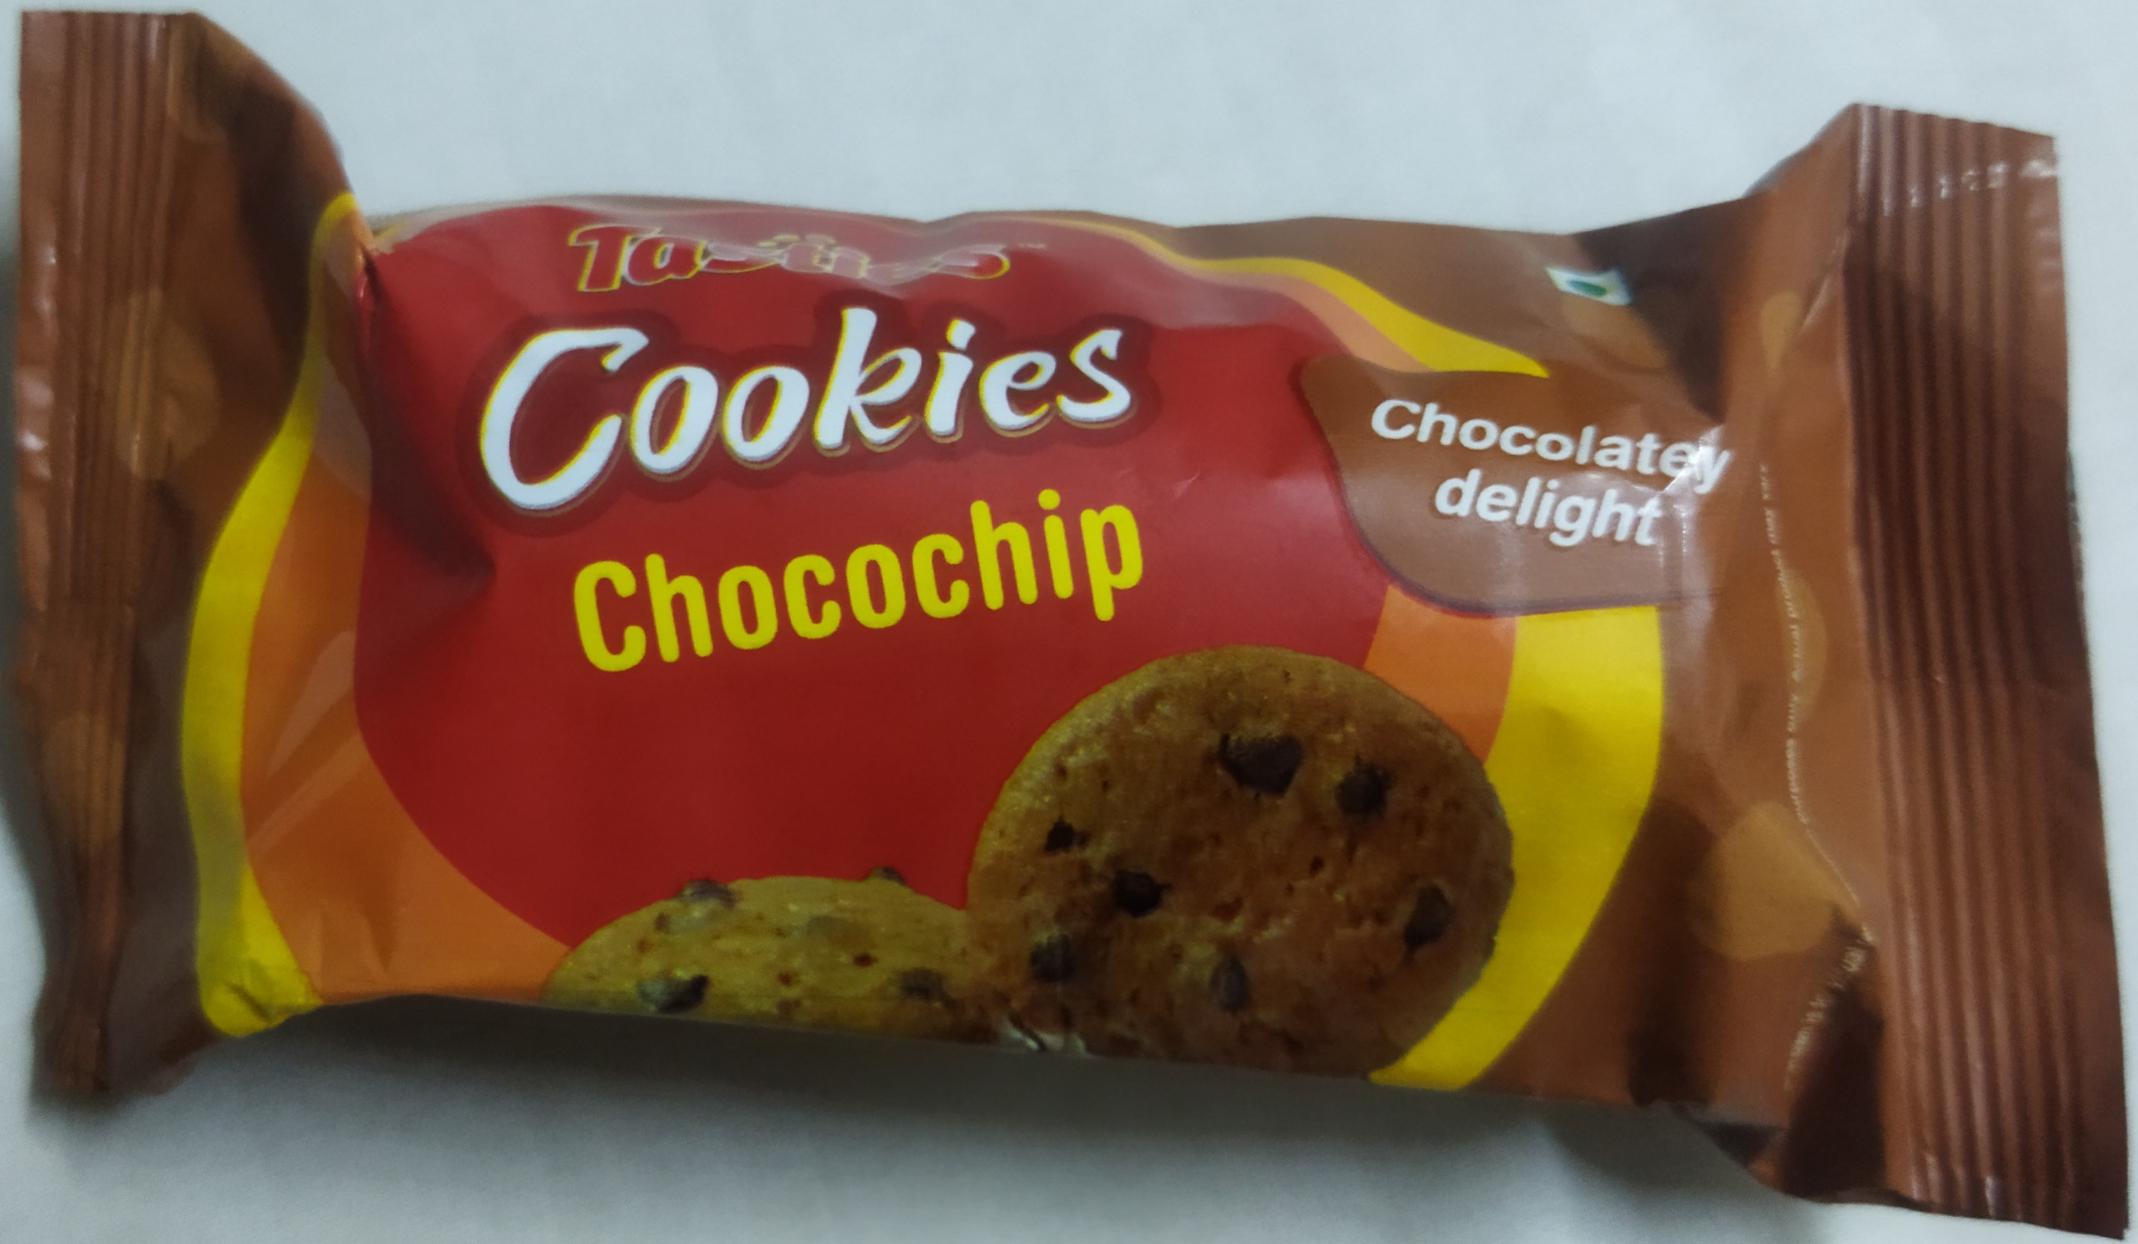
Label: plastics